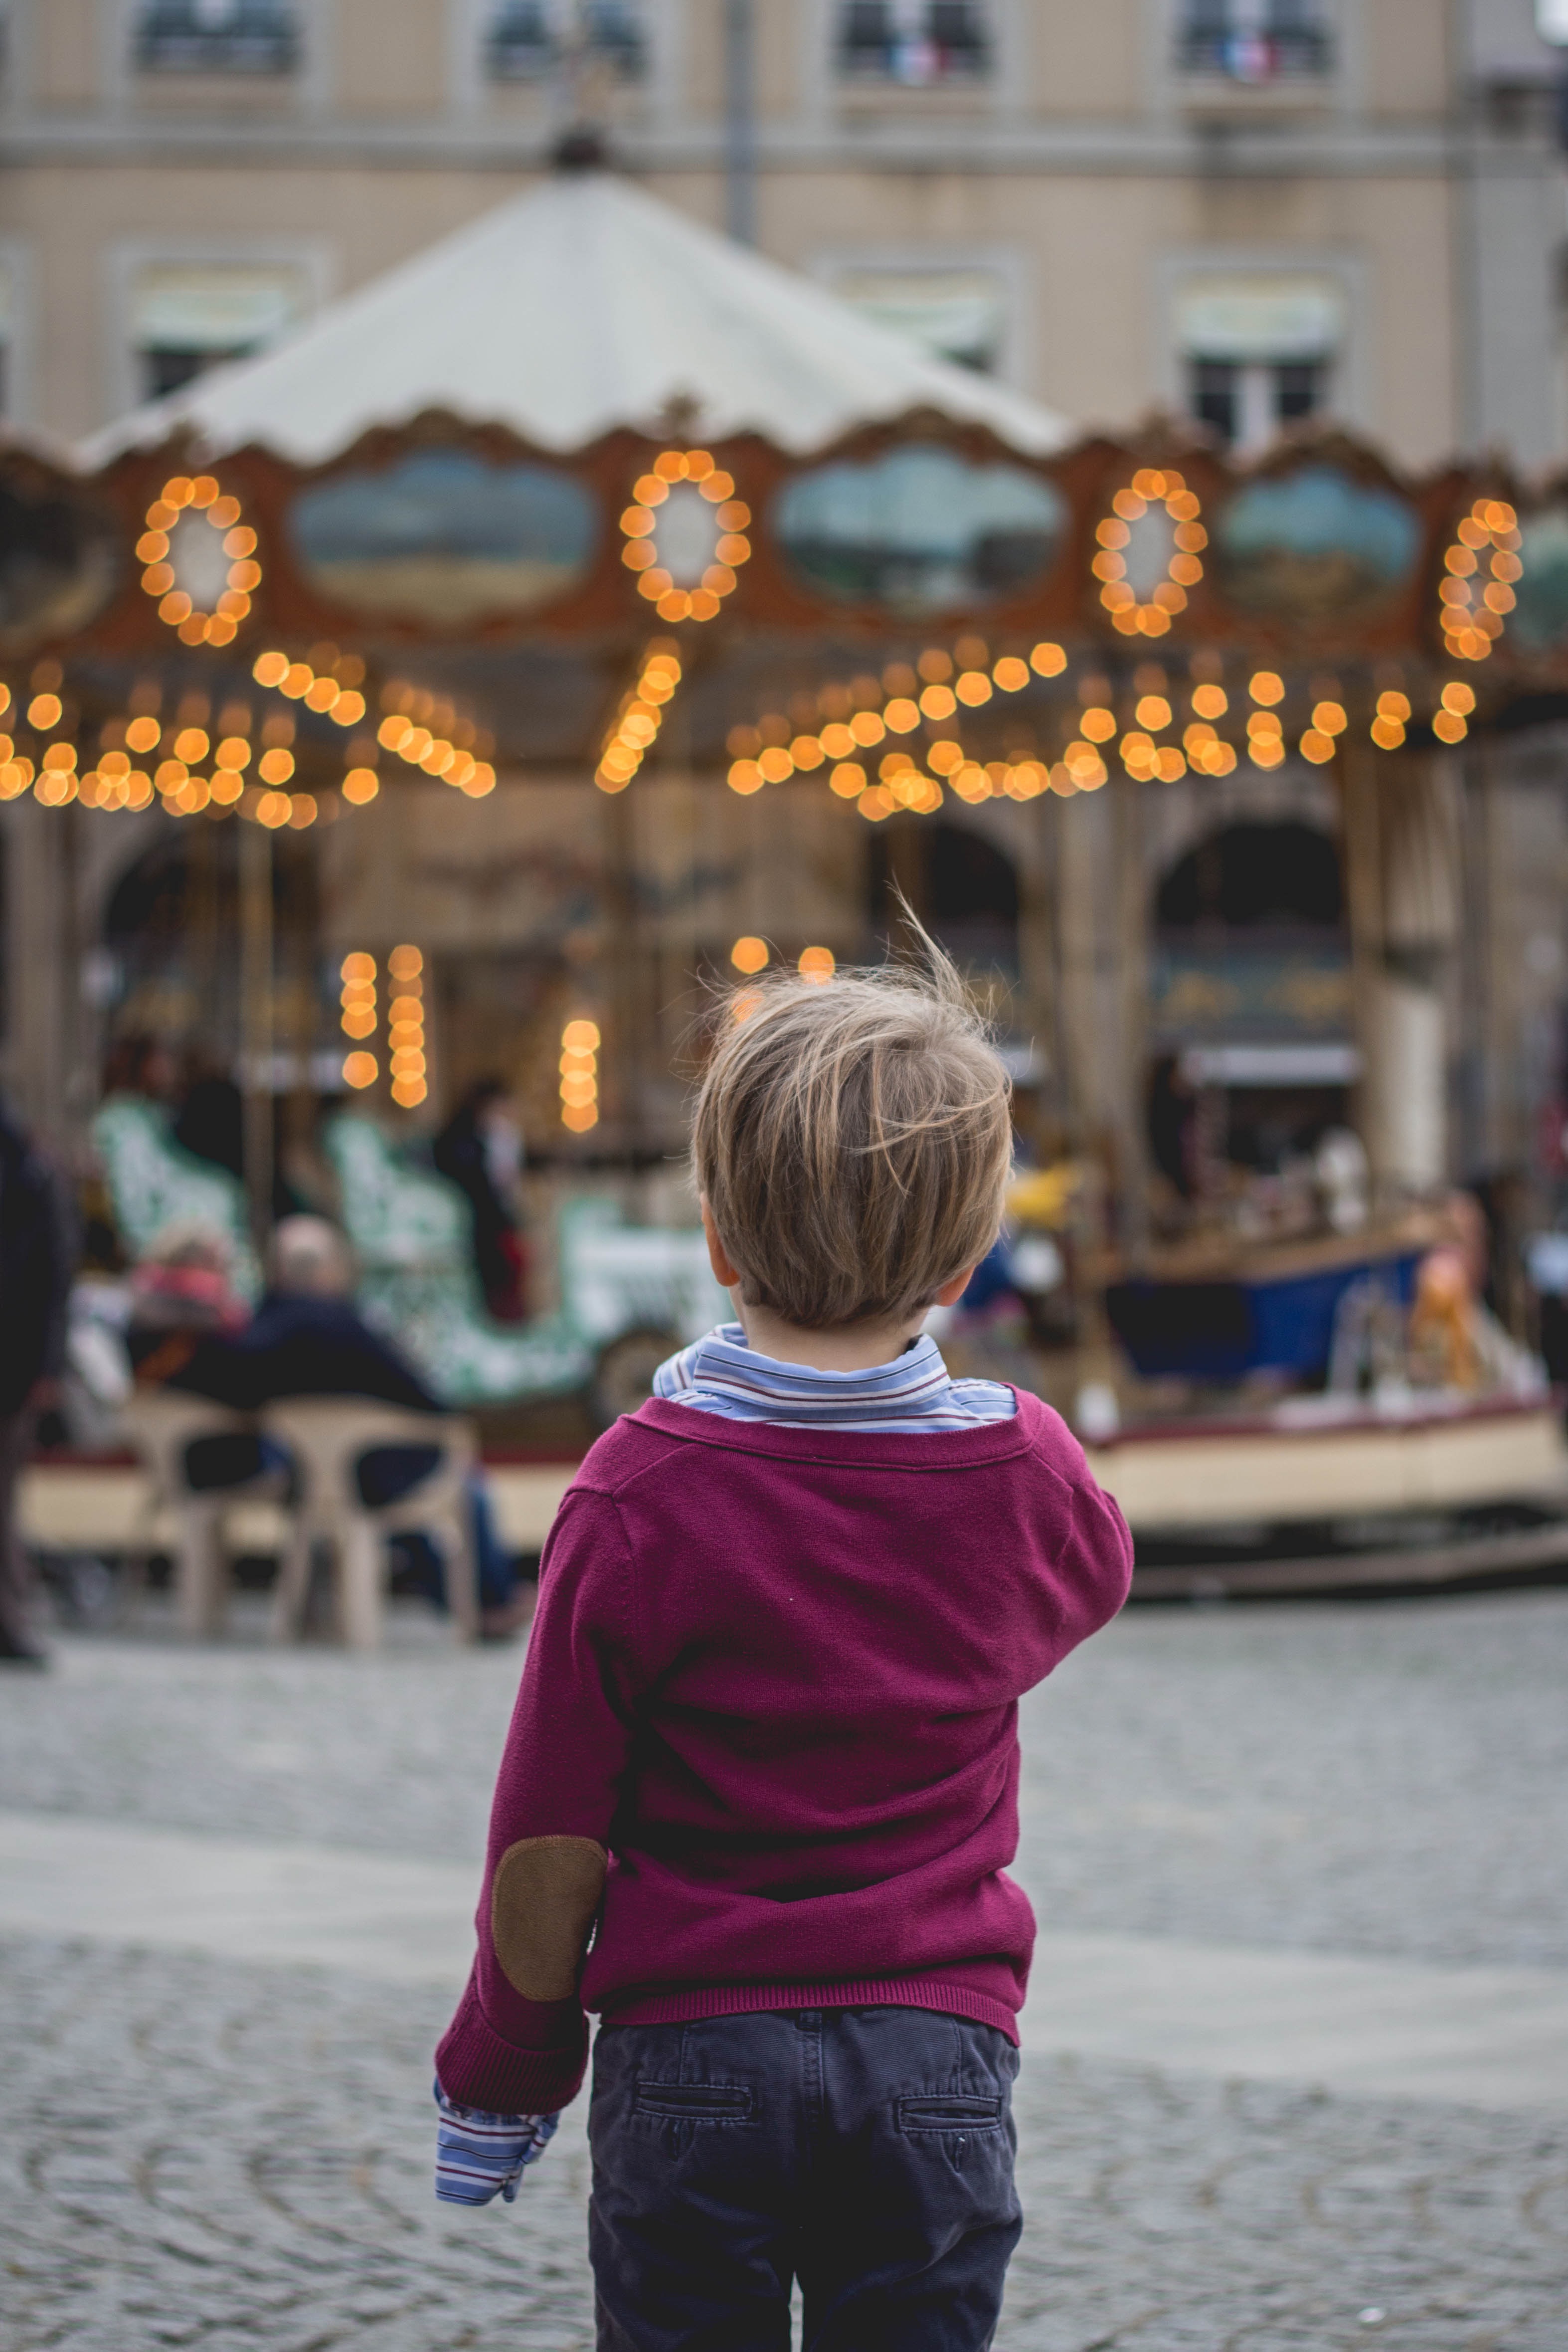
person, people, street, boy, spring, color, child, ride, season, toddler, funfair